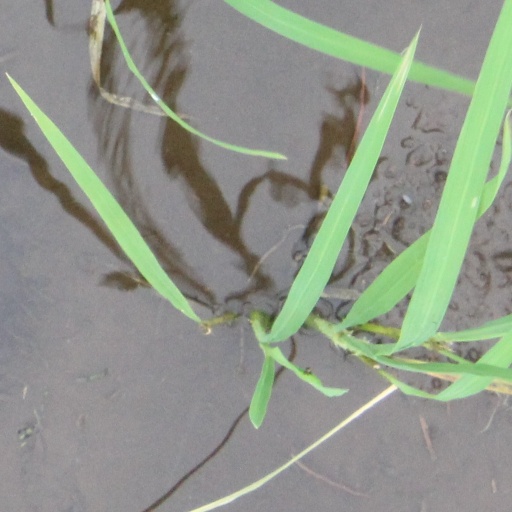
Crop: rice